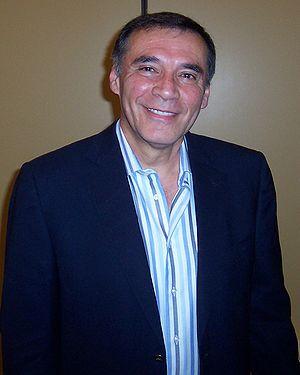
Jamil Mahuad Witt, né le 29 juillet 1949 à Loja, est un avocat et homme d'État équatorien d'origine libanaise. Il est président de l'Équateur de 1998 à 2000.